Howard Quayle

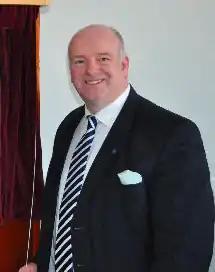
Quayle in 2015

Robert Howard Quayle is the former chief minister for the Isle of Man, between 4 October 2016 and 12 October 2021. He previously served as the minister for Health and Social Care, until the elections in September 2016.